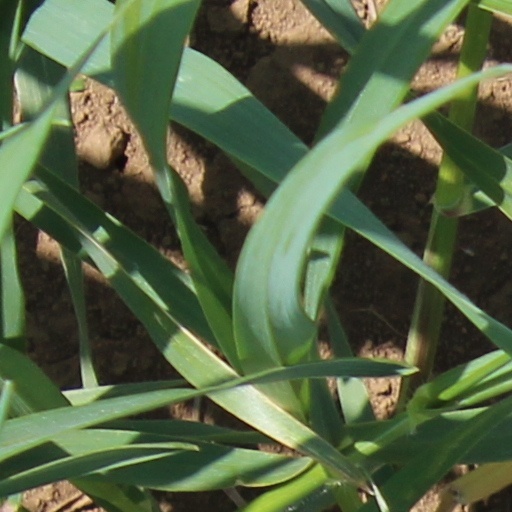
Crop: wheat